Smržovka

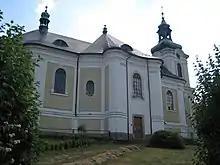
Church of Saint Michael the Archangel

The main landmark of the town is the Church of Saint Michael the Archangel. It was built in the Baroque style in 1767–1781.